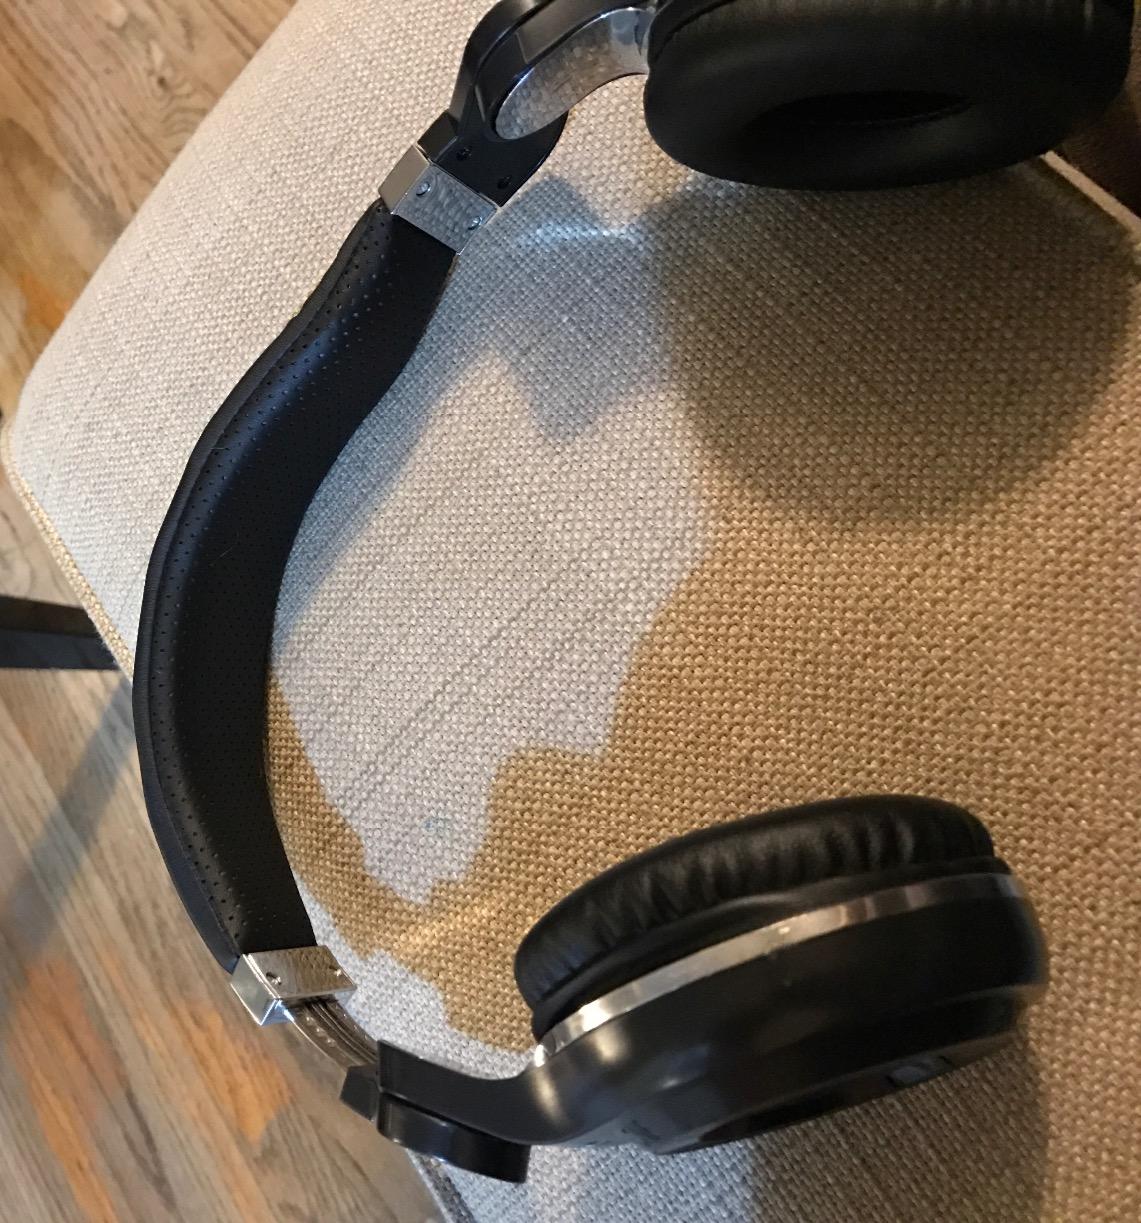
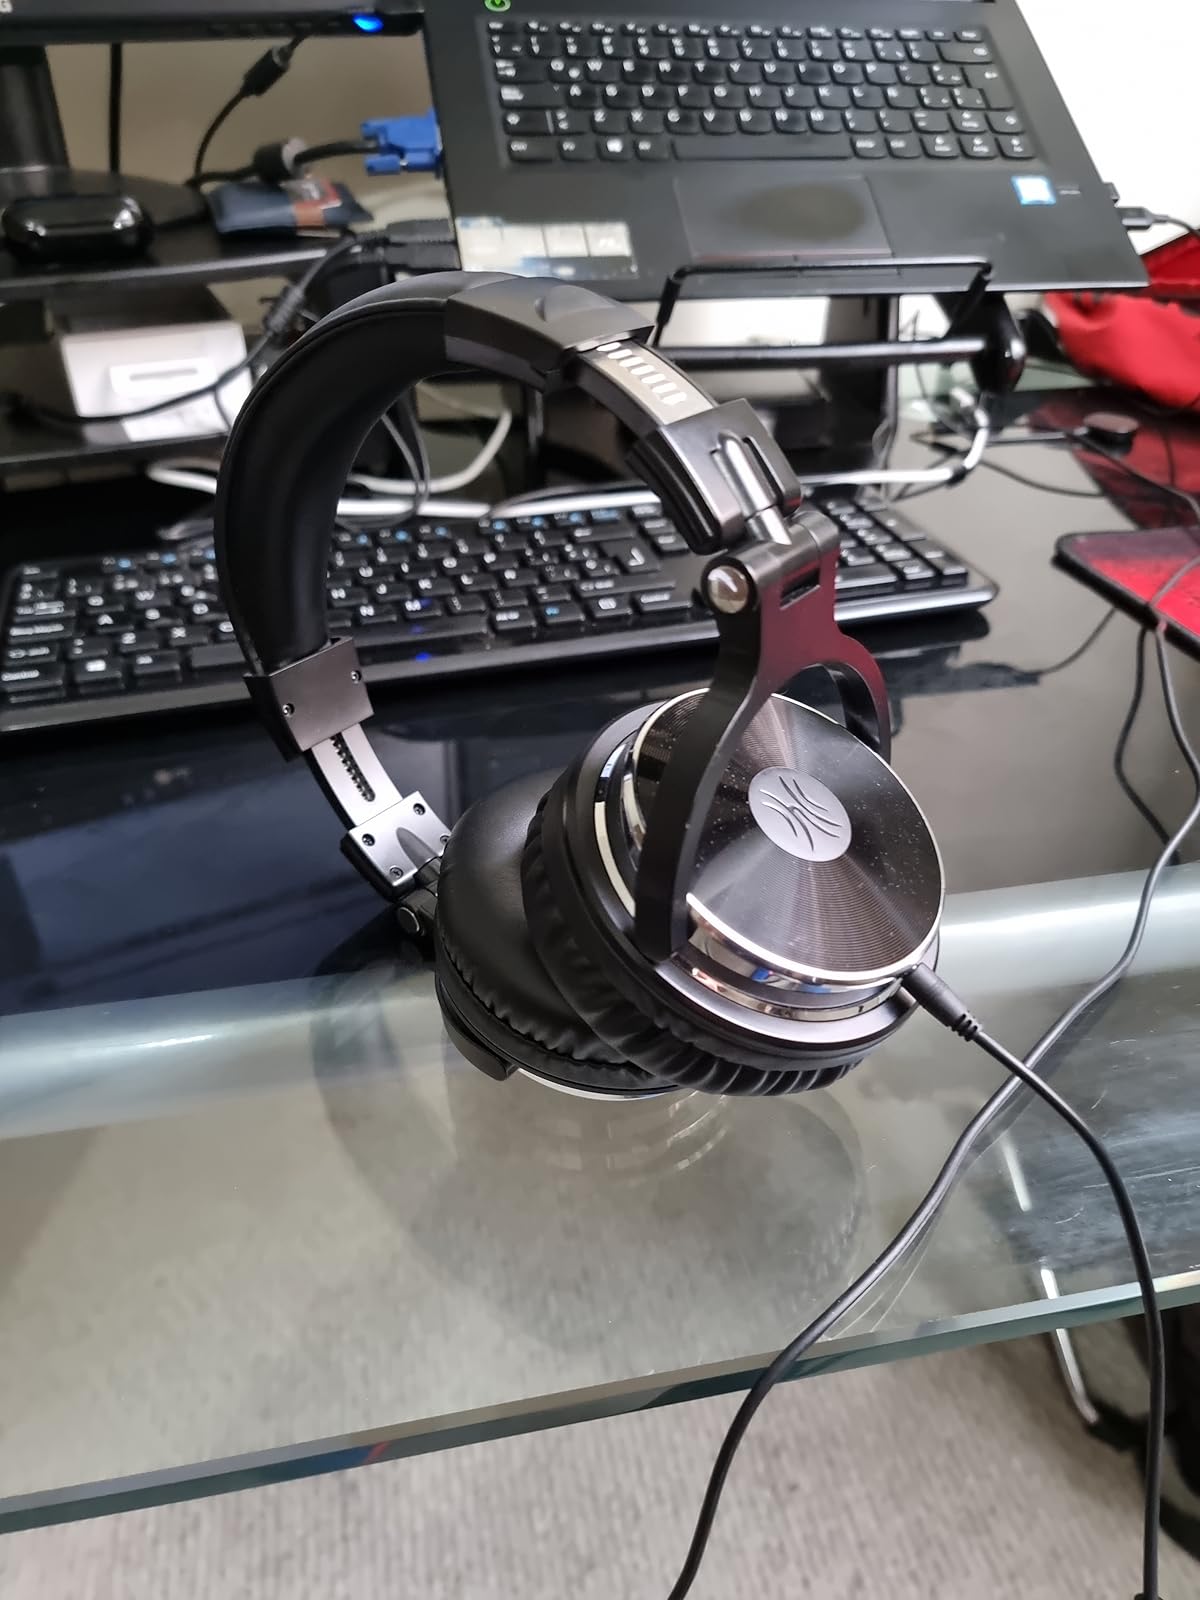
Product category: headphones
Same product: no